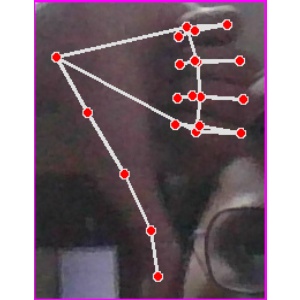
अक्षर: फ